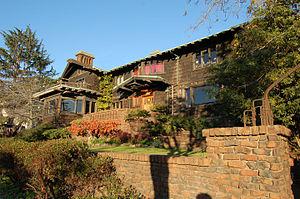
Ceci est la liste des lieux historiques inscrits sur le registre national dans le comté d'Alameda en Californie.